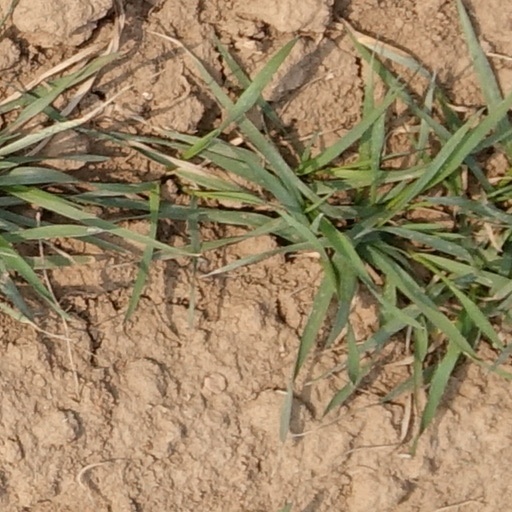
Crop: wheat